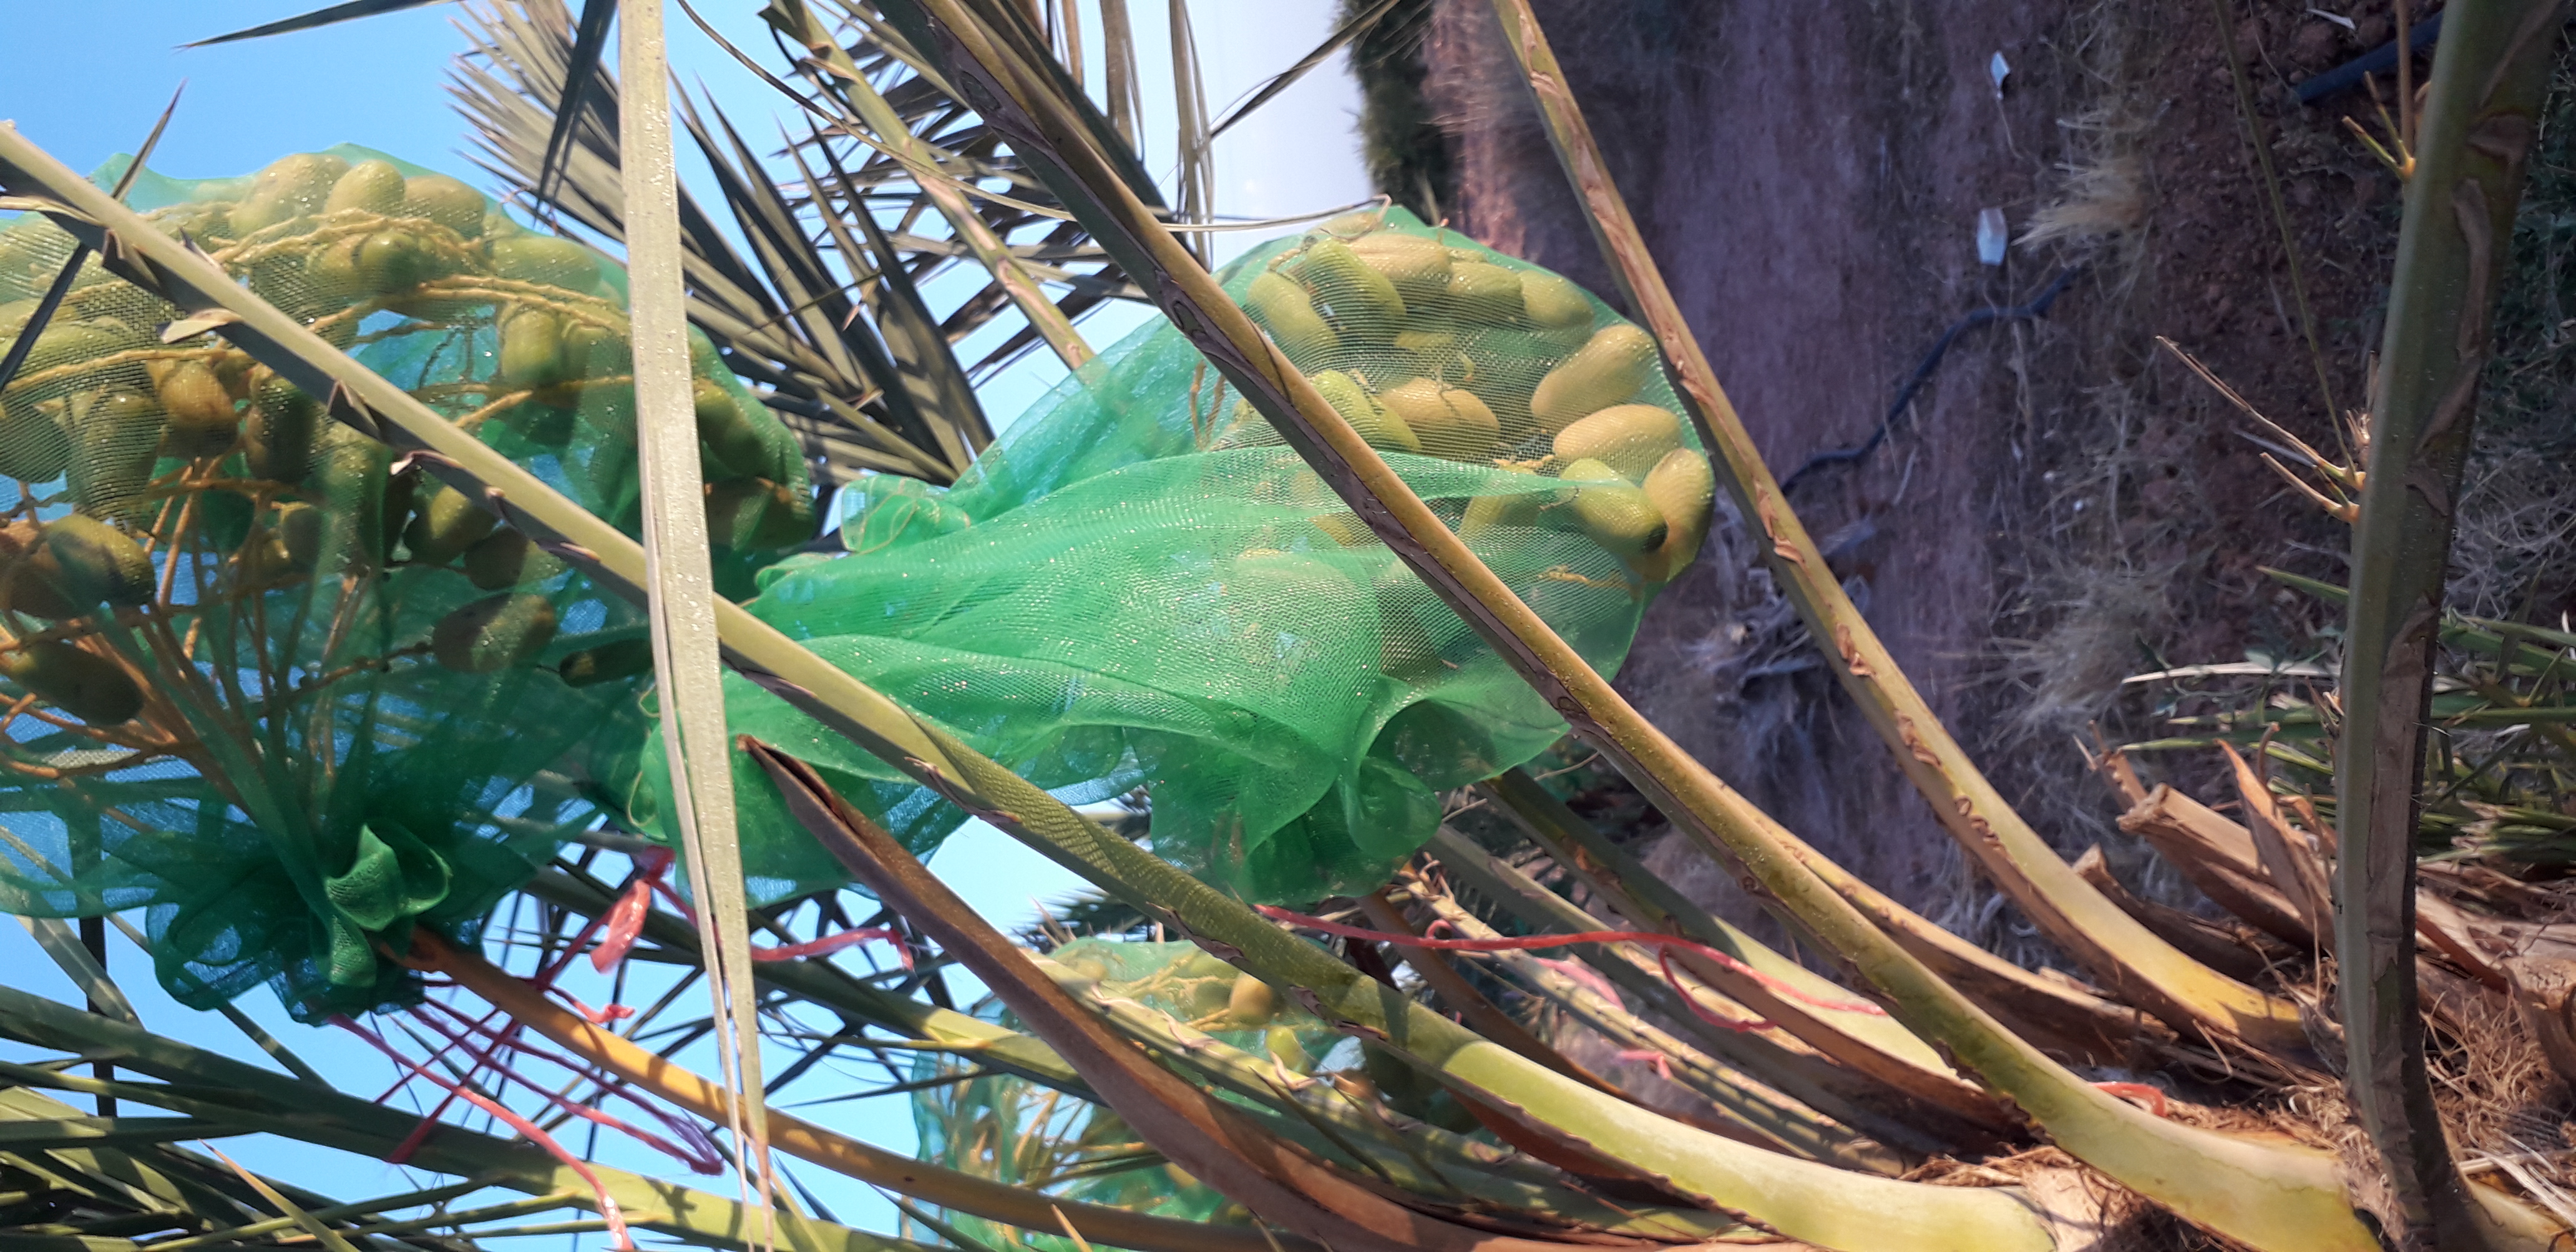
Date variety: Boumajhoul